XMPP

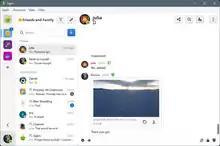
Main window of XMPP client Gajim

A large number of XMPP client software exist on various modern and legacy platforms, including both graphical and command line based clients. According to the XMPP website, some of the most popular software include Conversations, Cheogram, Monocles and Quicksy (Android), Dino (BSD, Windows, Unix, Linux), Converse.js (web browser, Linux, Windows, macOS), Gajim (Windows, Linux), Monal (macOS, iOS), and Swift.IM (macOS, Windows, Linux). Lately, Monal has been forked as a Quicksy release for iOS.